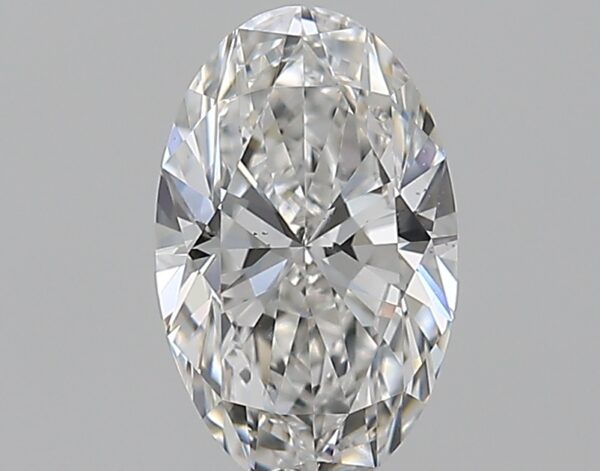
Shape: oval
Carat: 0.6
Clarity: VS2
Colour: F
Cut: EX
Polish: EX
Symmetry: VG
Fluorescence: N
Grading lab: GIA
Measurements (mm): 7.23 x 4.49 x 2.81